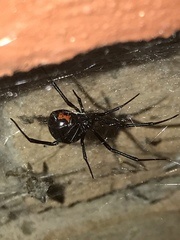
Species: Lactrodectus_hesperus